AVCOAT

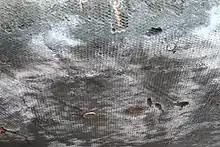
Ablative heat shield (after use) on Apollo 12 capsule

AVCOAT was first used on the parts of the Apollo spacecraft orbiter and as a unit attached to the crew module. The heat shield is a honeycomb structure filled with the AVCOAT. NASA confirmed that this is made of silica fibers with an epoxy novolac resin filled in a fiberglass-phenolic manufactured directly onto the heat shield. The paste-like material was gunned into each cell of the fiberglass honeycomb individually.